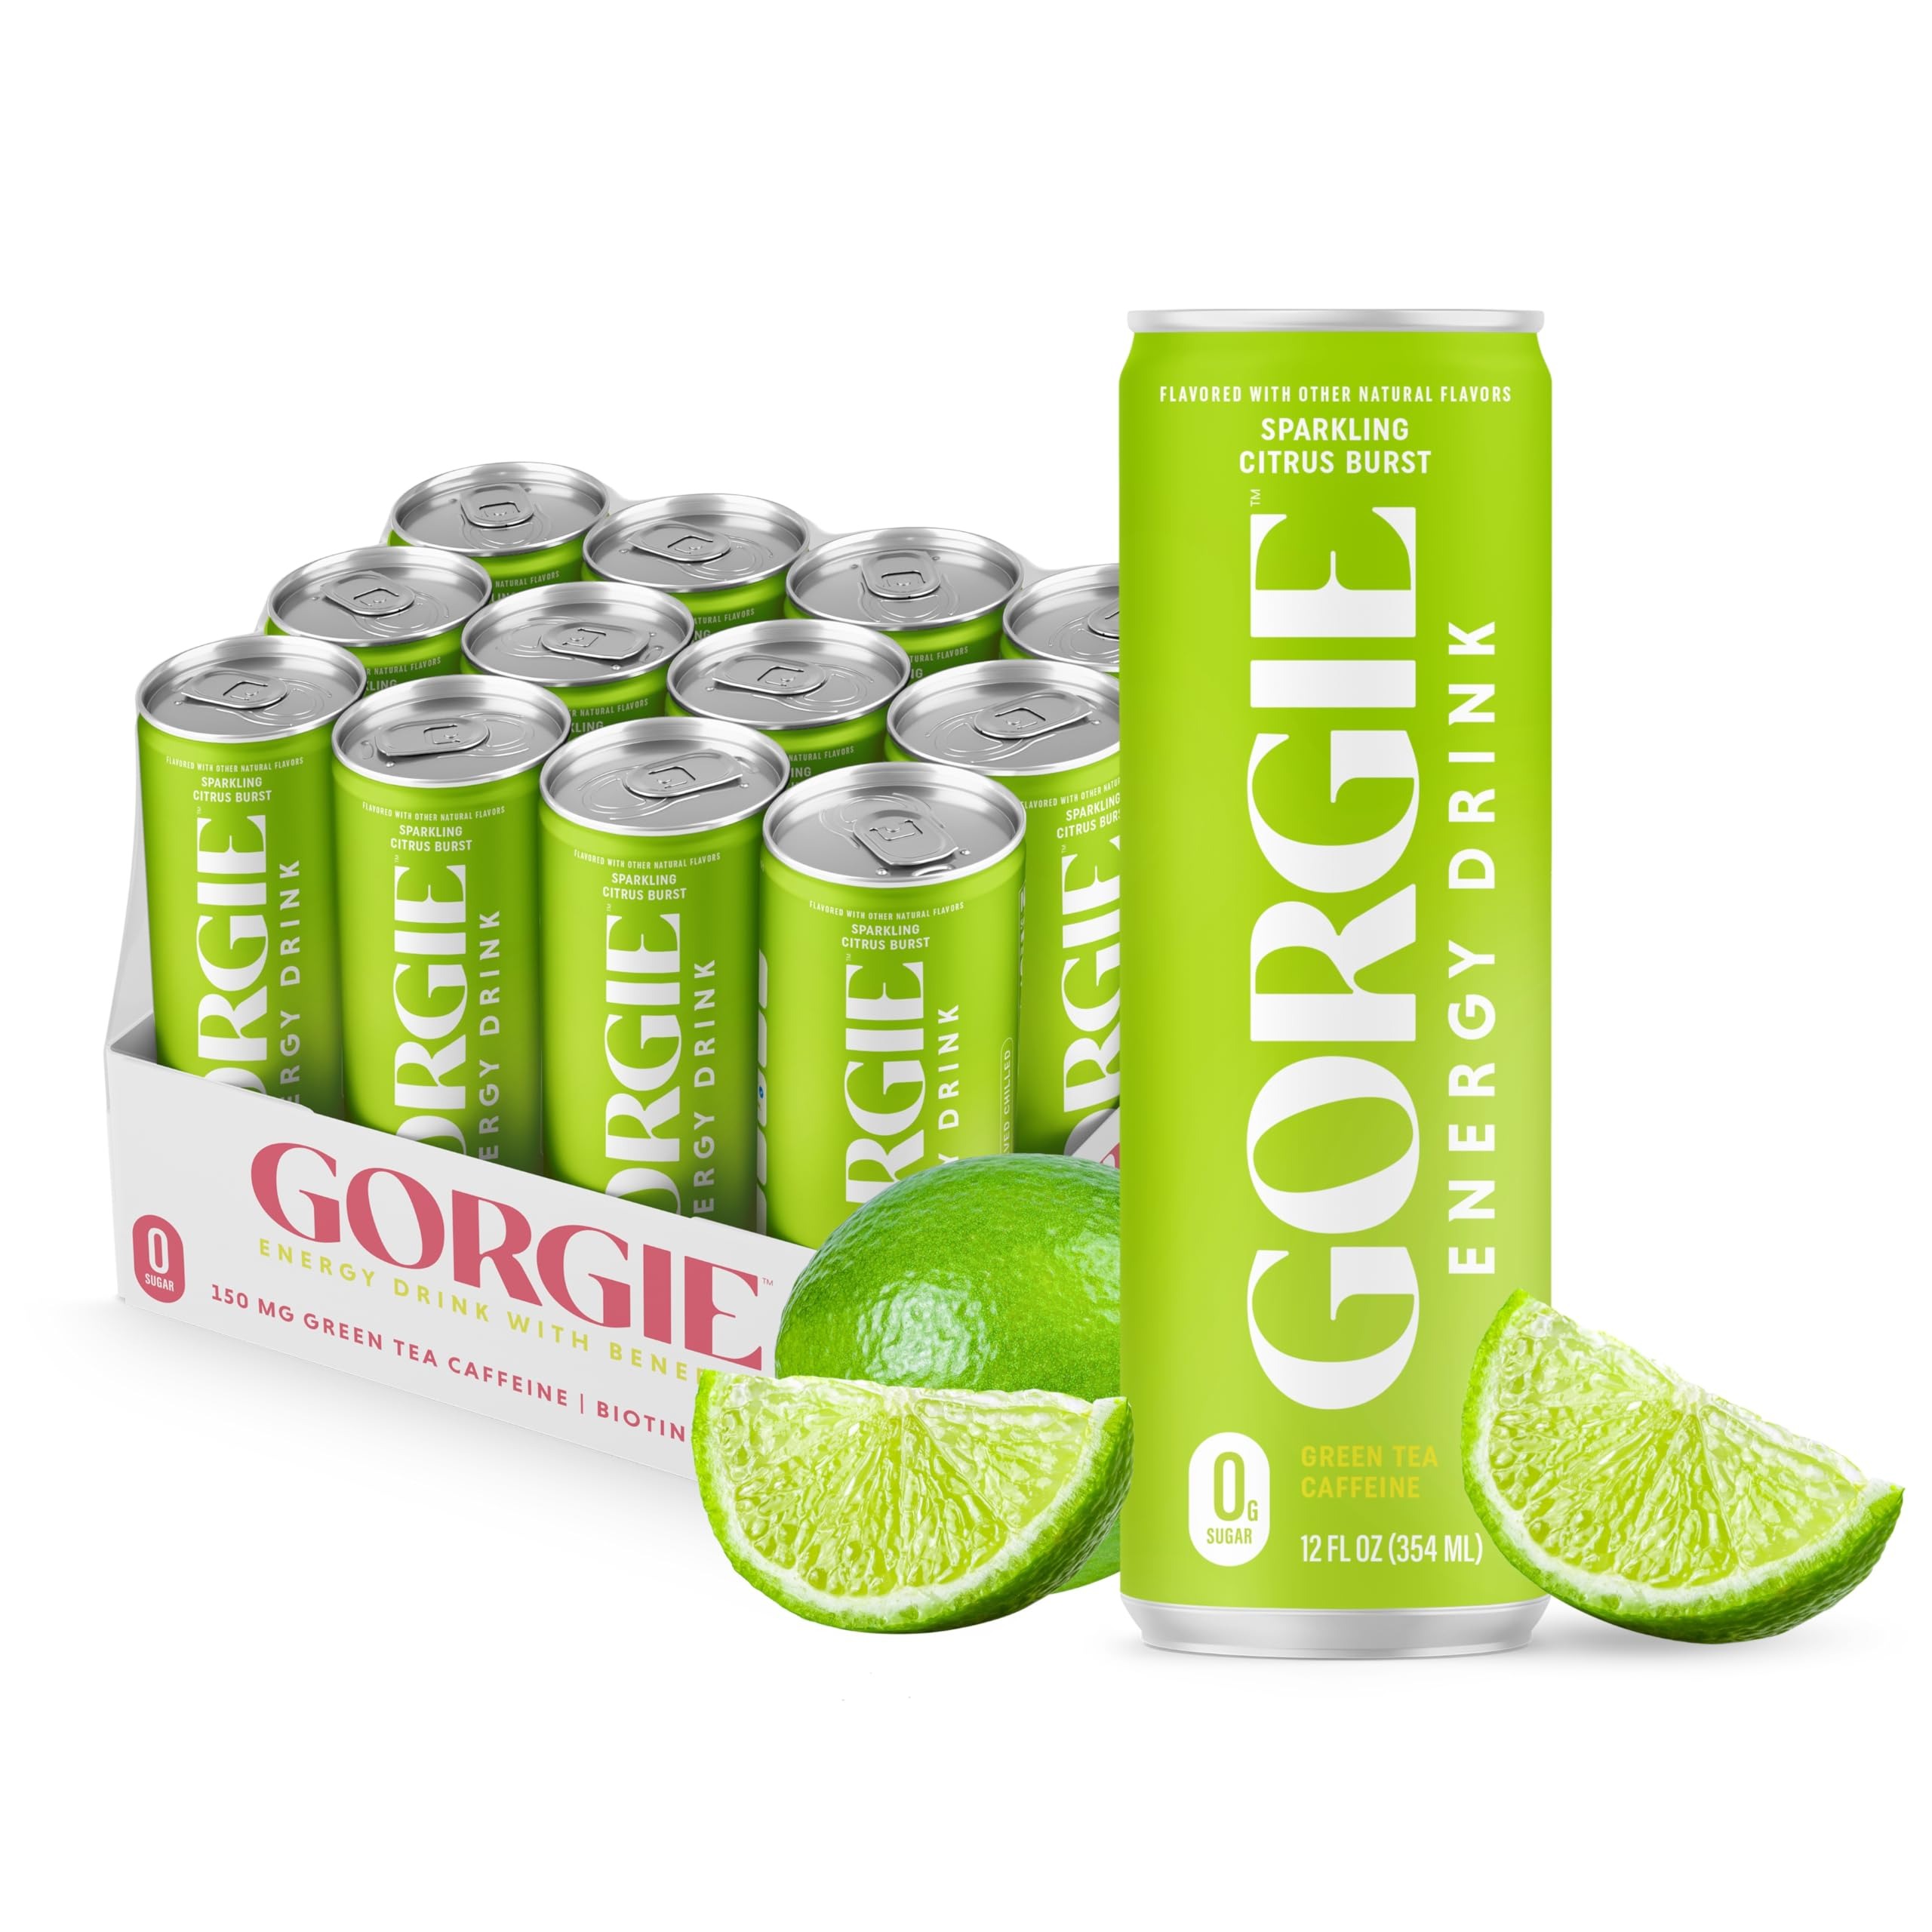
Item Name: GORGIE Sugar Free Natural Energy Drinks, Sparkling Citrus Burst (12 Pack) - Healthy Energy Drinks - Natural Coffee Replacement with Green Tea Caffeine and Biotin - 150mg Caffeine, Vegan, & Low Calorie
Bullet Point 1: GOOD FOR YOU & GOOD TASTING: By combining bold flavors with real benefits, we've created an energy drink that's equally good tasting AND good for you. All GORGIE flavors are formulated with better for you ingredients, natural flavors, and without the nasties of other brands. Sip sip enjoy!
Bullet Point 2: SUGAR FREE: Get the morning boost you need with only 5 calories and absolutely zero sugar. Skip the coffee line and try GORGIE sugar free energy drinks for the perfect low-cal pick me up.
Bullet Point 3: WHERE ENERGY MEETS WELLNESS: Take on your morning without the crash of sugary energy drinks. GORGIE contains simple, clean ingredients and 150mg of green tea caffeine — a healthy alternative to coffee and mass market energy drinks. Did we mention 30mcg of biotin for hair, skin & nails with 100% of your daily value of Vitamins B6 & B12?!
Bullet Point 4: A TWIST ON A CLASSIC: If you love a good lemon lime soda, this is for you! Our sugar free energy drink tastes like a fresh squeeze of citrus, refreshingly light but with enough sparkle to give you a little kick.
Bullet Point 5: MIX IT UP: Our bevs have a playful side too! GORGIE's light and natural flavors make them a great mixer for cocktails and mocktails, providing an energizing twist to your favorite drinks.
Value: 144.0
Unit: Fl Oz

Price: 49.99